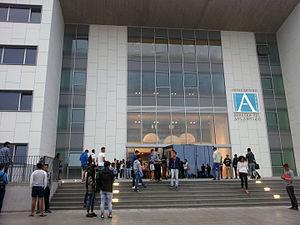
L'Université européenne de l'Atlantique ou Universidad Europea del Atlántico est une université privée espagnole, située dans le Parc scientifique et technologique de Cantabrie, dans la ville de Santander.